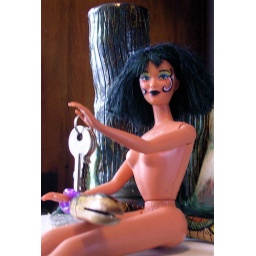
I need a big red apple in the back ground